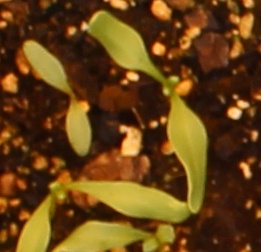
Label: Sugar beet